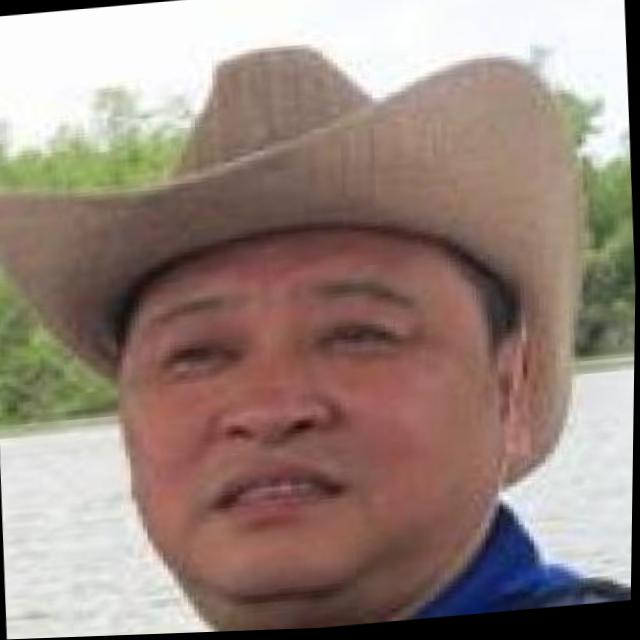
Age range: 45-64